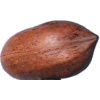
Label: Nut Pecan 1